Gieves & Hawkes

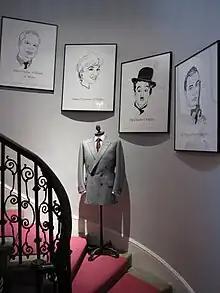
Drawings of some of the customers of Gieves & Hawkes on Savile Row, such as the Duke of Cambridge, Diana, Princess of Wales, Charlie Chaplin, and Sean Connery

The Savile Row flagship store was renovated in 2011 and transformed into a menswear emporium, which includes concessions for Carréducker, a British bespoke shoemaker. In October 2011, Gieves & Hawkes sponsored the Scott-Amundsen Centenary Race conducted by six serving soldiers of the British Army, with all proceeds going to the Royal British Legion.